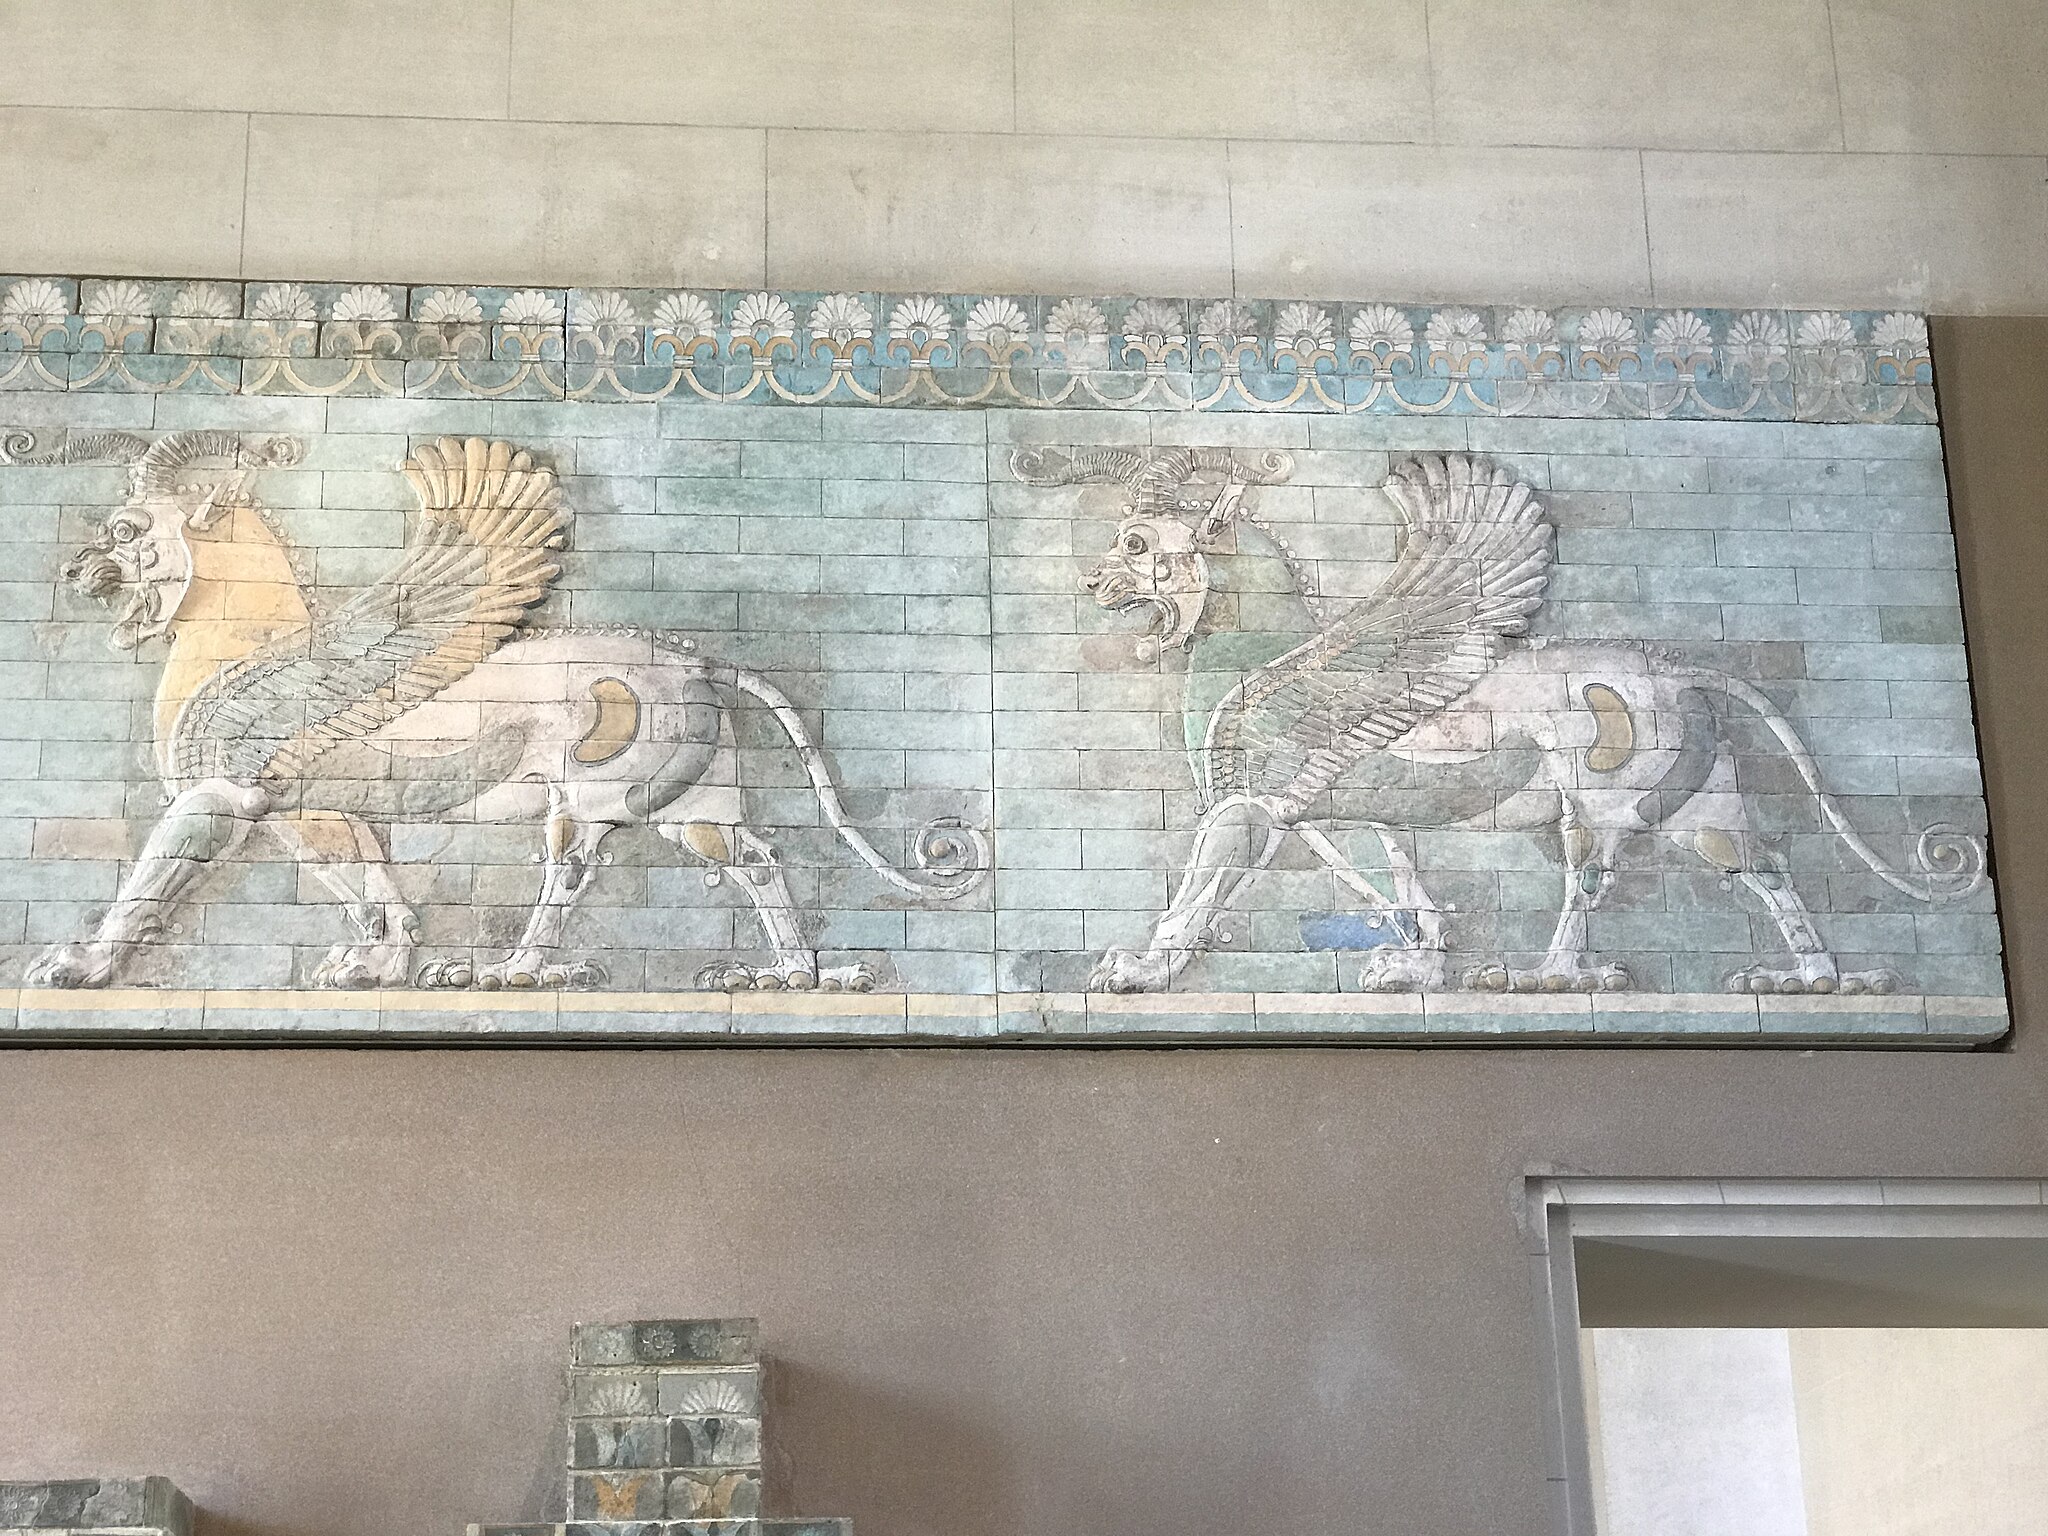
Title: شیر بالدار
Date: 2025-10-30
Categories: Persepolis, Creative Commons Attribution-Share Alike missing SDC copyright status, Self-published work, Creative Commons Attribution-Share Alike 4.0 missing SDC copyright license, Self-published work missing SDC copyright license, Cultural heritage monuments in Iran with known IDs, Uploaded via Campaign:wlm-ir, Files with coordinates missing SDC location of creation, Images from Wiki Loves Monuments in Marvdasht, Images from Wiki Loves Monuments missing SDC inception, Images from Wiki Loves Monuments missing SDC copyright license, Images from Wiki Loves Monuments missing SDC copyright status, Images from Wiki Loves Monuments missing SDC creator, Images from Wiki Loves Monuments missing SDC depicts, Images from Wiki Loves Monuments missing SDC location of creation, Images from Wiki Loves Monuments missing SDC source of file, Cultural heritage monuments in Iran missing SDC location of creation, Cultural heritage monuments in Iran missing SDC depicts, Images from Wiki Loves Monuments 2025, Images from Wiki Loves Monuments 2025 in Iran